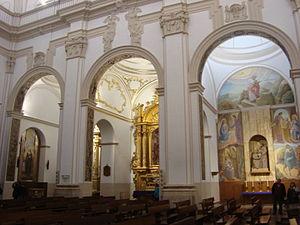
Benicarló, en valencien et en castillan, est une commune d'Espagne de la province de Castellón dans la Communauté valencienne. Elle est située dans la comarque de Baix Maestrat et dans la zone à prédominance linguistique valencienne. Elle fait partie de la mancomunidad de la Taula del Sénia.